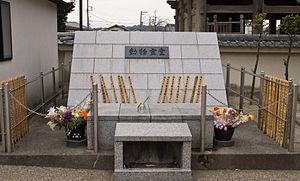
Le Tenshōzan Renge-in Kōmyō-ji est un temple bouddhiste de la secte Jōdo situé à Zaimokuza, près de Kamakura au Japon. Seul temple urbain important situé près de la mer, Kōmyō-ji est le premier des Kantō Jūhachi Danrin, groupe de dix-huit temples Jōdo établis durant l'époque d'Edo par Tokugawa Ieyasu, et consacré à la formation des prêtres et à la recherche scientifique. C'est également le temple principal de la secte pour la région de Kantō. En dépit du fait qu'il est un temple de la secte Jōdo, Kōmyō-ji présente plusieurs des caractéristiques typiques d'un temple zen, par exemple un sanmon, un étang et un karesansui.